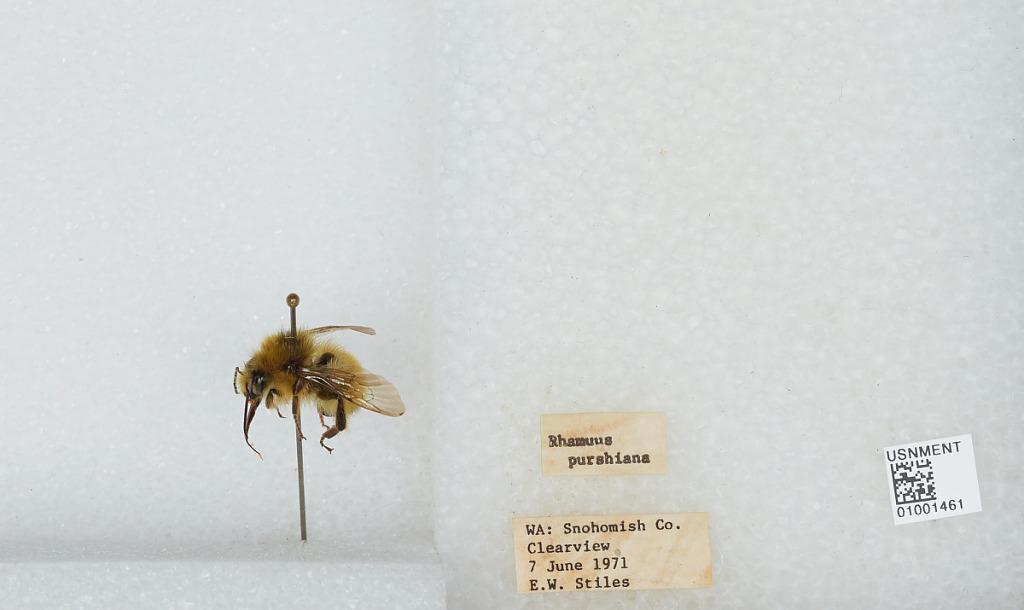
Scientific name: Bombus (Pyrobombus) flavifrons Cresson
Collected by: E. Stiles
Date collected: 1971-6-7
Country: United States
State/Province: Washington
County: Snohomish
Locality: Clearview
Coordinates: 47.8292, -122.145